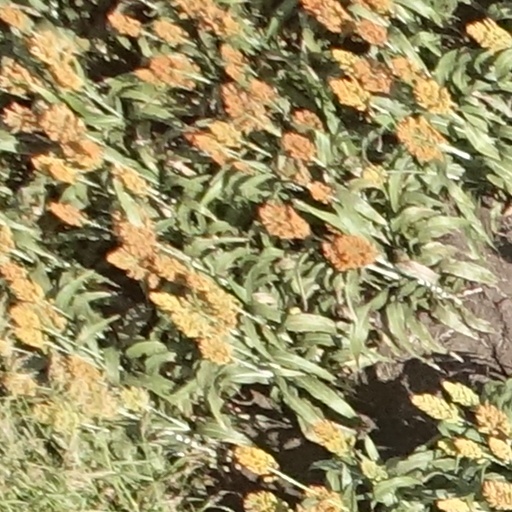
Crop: sorghum